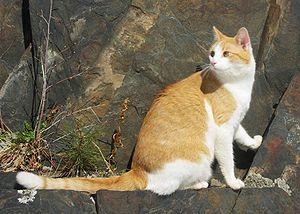
Chez le chat, le patron bicolore, dit aussi particolore ou à panachure blanche, correspond à une robe blanche associée à une autre couleur. La quantité de blanc peut aller d'un simple marquage sur les orteils dans le cas d'un gantage à quelques taches de couleurs noyées dans le blanc sur la tête et la queue dans le cas d'un bicolore van. Un vocabulaire spécifique permet de définir la répartition de la couleur sur le corps.